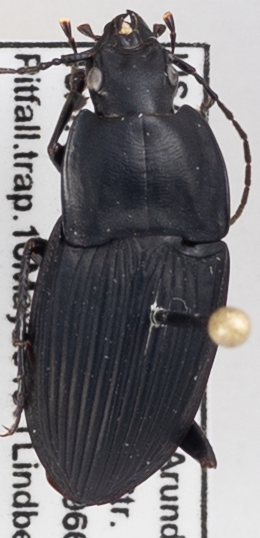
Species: Dicaelus furvus furvus
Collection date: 2019-05-16
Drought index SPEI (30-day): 0.798
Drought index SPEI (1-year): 2.09
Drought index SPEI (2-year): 1.69